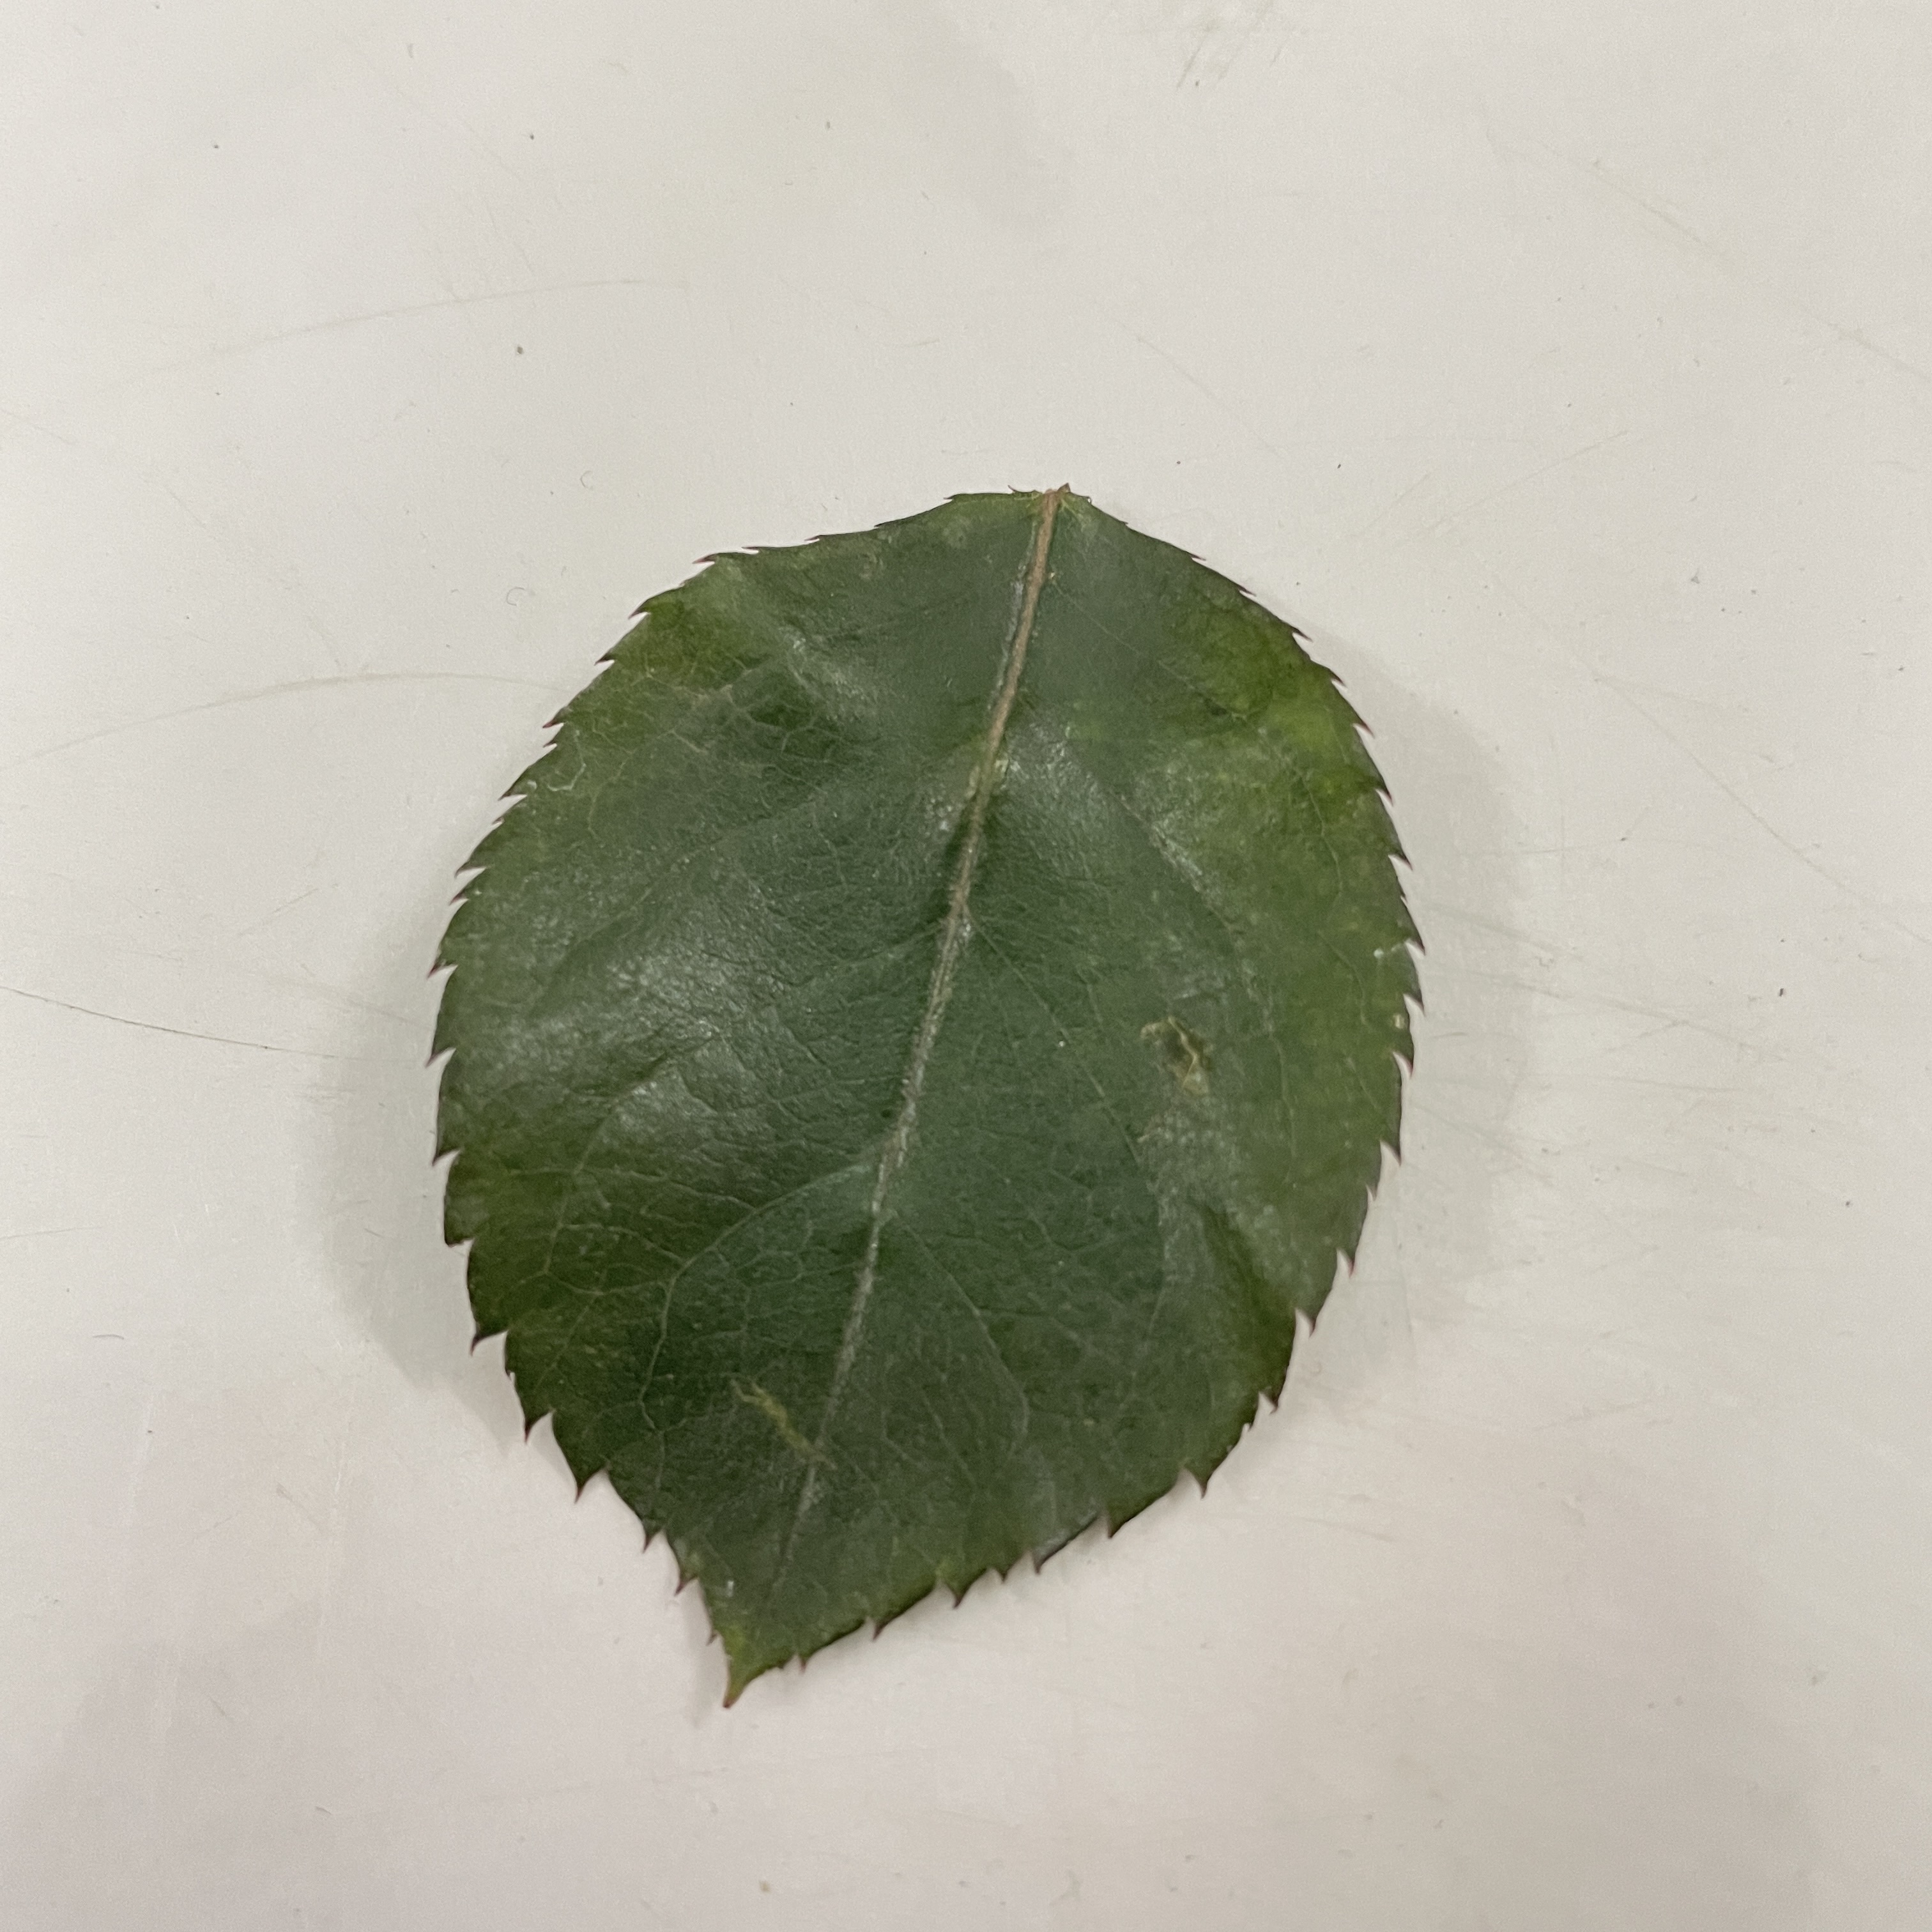
Label: Healthy Leaf